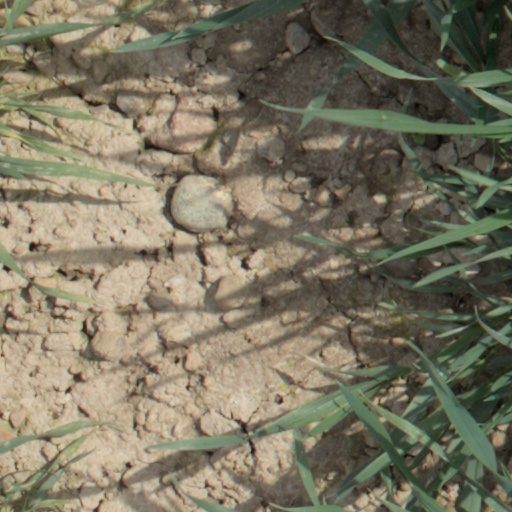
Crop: wheat